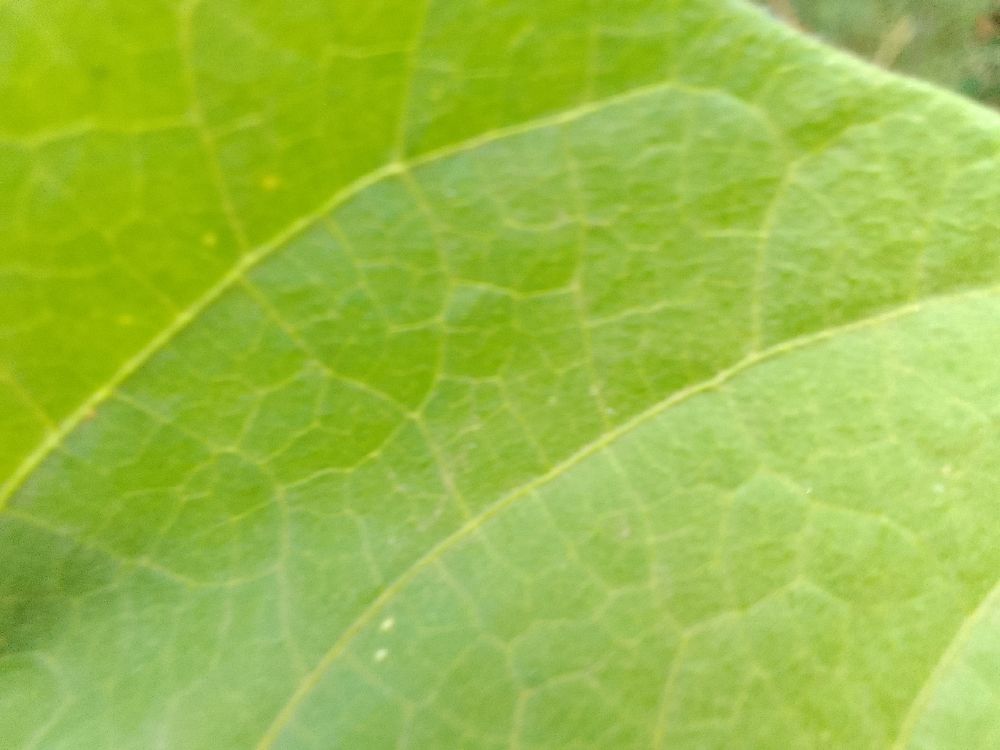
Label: healthy